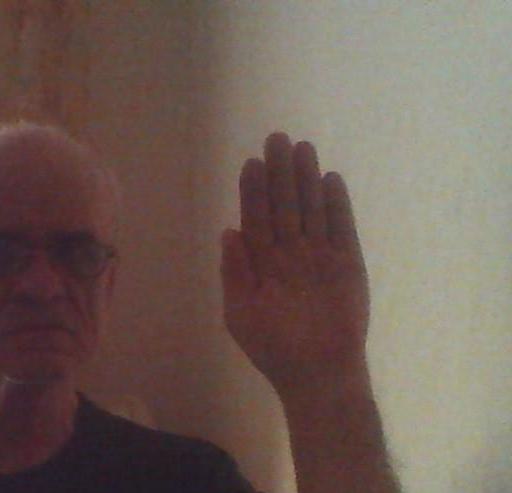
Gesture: stop